Ruaidhrí mac Raghnaill

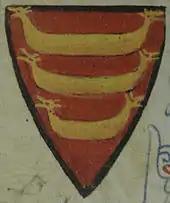
Coat of arms of Hákon Hákonarson as depicted on folio 216v of Cambridge Corpus Christi College Parker Library 16II ("Chronica Majora").

In the second decade of the century, the "Chronicle of Mann" reveals that the wife of the reigning representative of the Crovan dynasty, Rǫgnvaldr Guðrøðarson, King of the Isles, was the sister of the bride of Rǫgnvaldr's rival half-brother, Óláfr Guðrøðarson. Although the precise identity of the half-brothers' shared father-in-law is uncertain, the chronicle describes him as a nobleman from Kintyre, which suggests that he was a member of Clann Somhairle, as sources concerning this kindred associate it with Kintyre more than any other region. The half-brother's father-in-law, therefore, may well have been either Raghnall, or Ruaidhrí—both of whom appear to have been styled "Lord of Kintyre" in contemporary sources—or possibly even Domhnall.